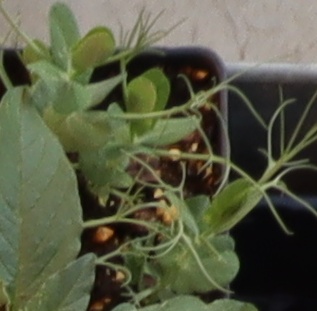
Label: Field Pea